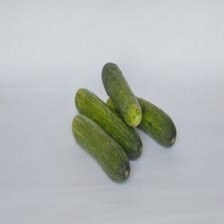
Label: cucumber